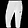
Label: Trouser